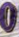
Number: 0